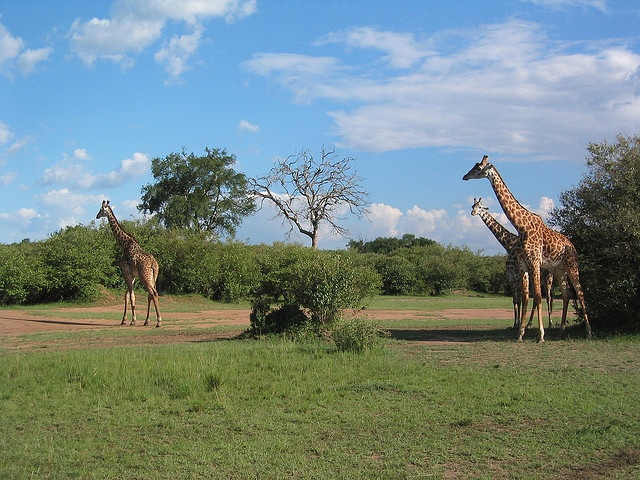
Two giraffes standing still while another giraffe is walking.
Three giraffes standing in an area with grass, shrubs, and trees.
Giraffes in the wild on a sunny day
Three giraffes at a grassy field and is looking out into the distance.
Giraffes leisurely walking and grazing on a sunny afternoon.